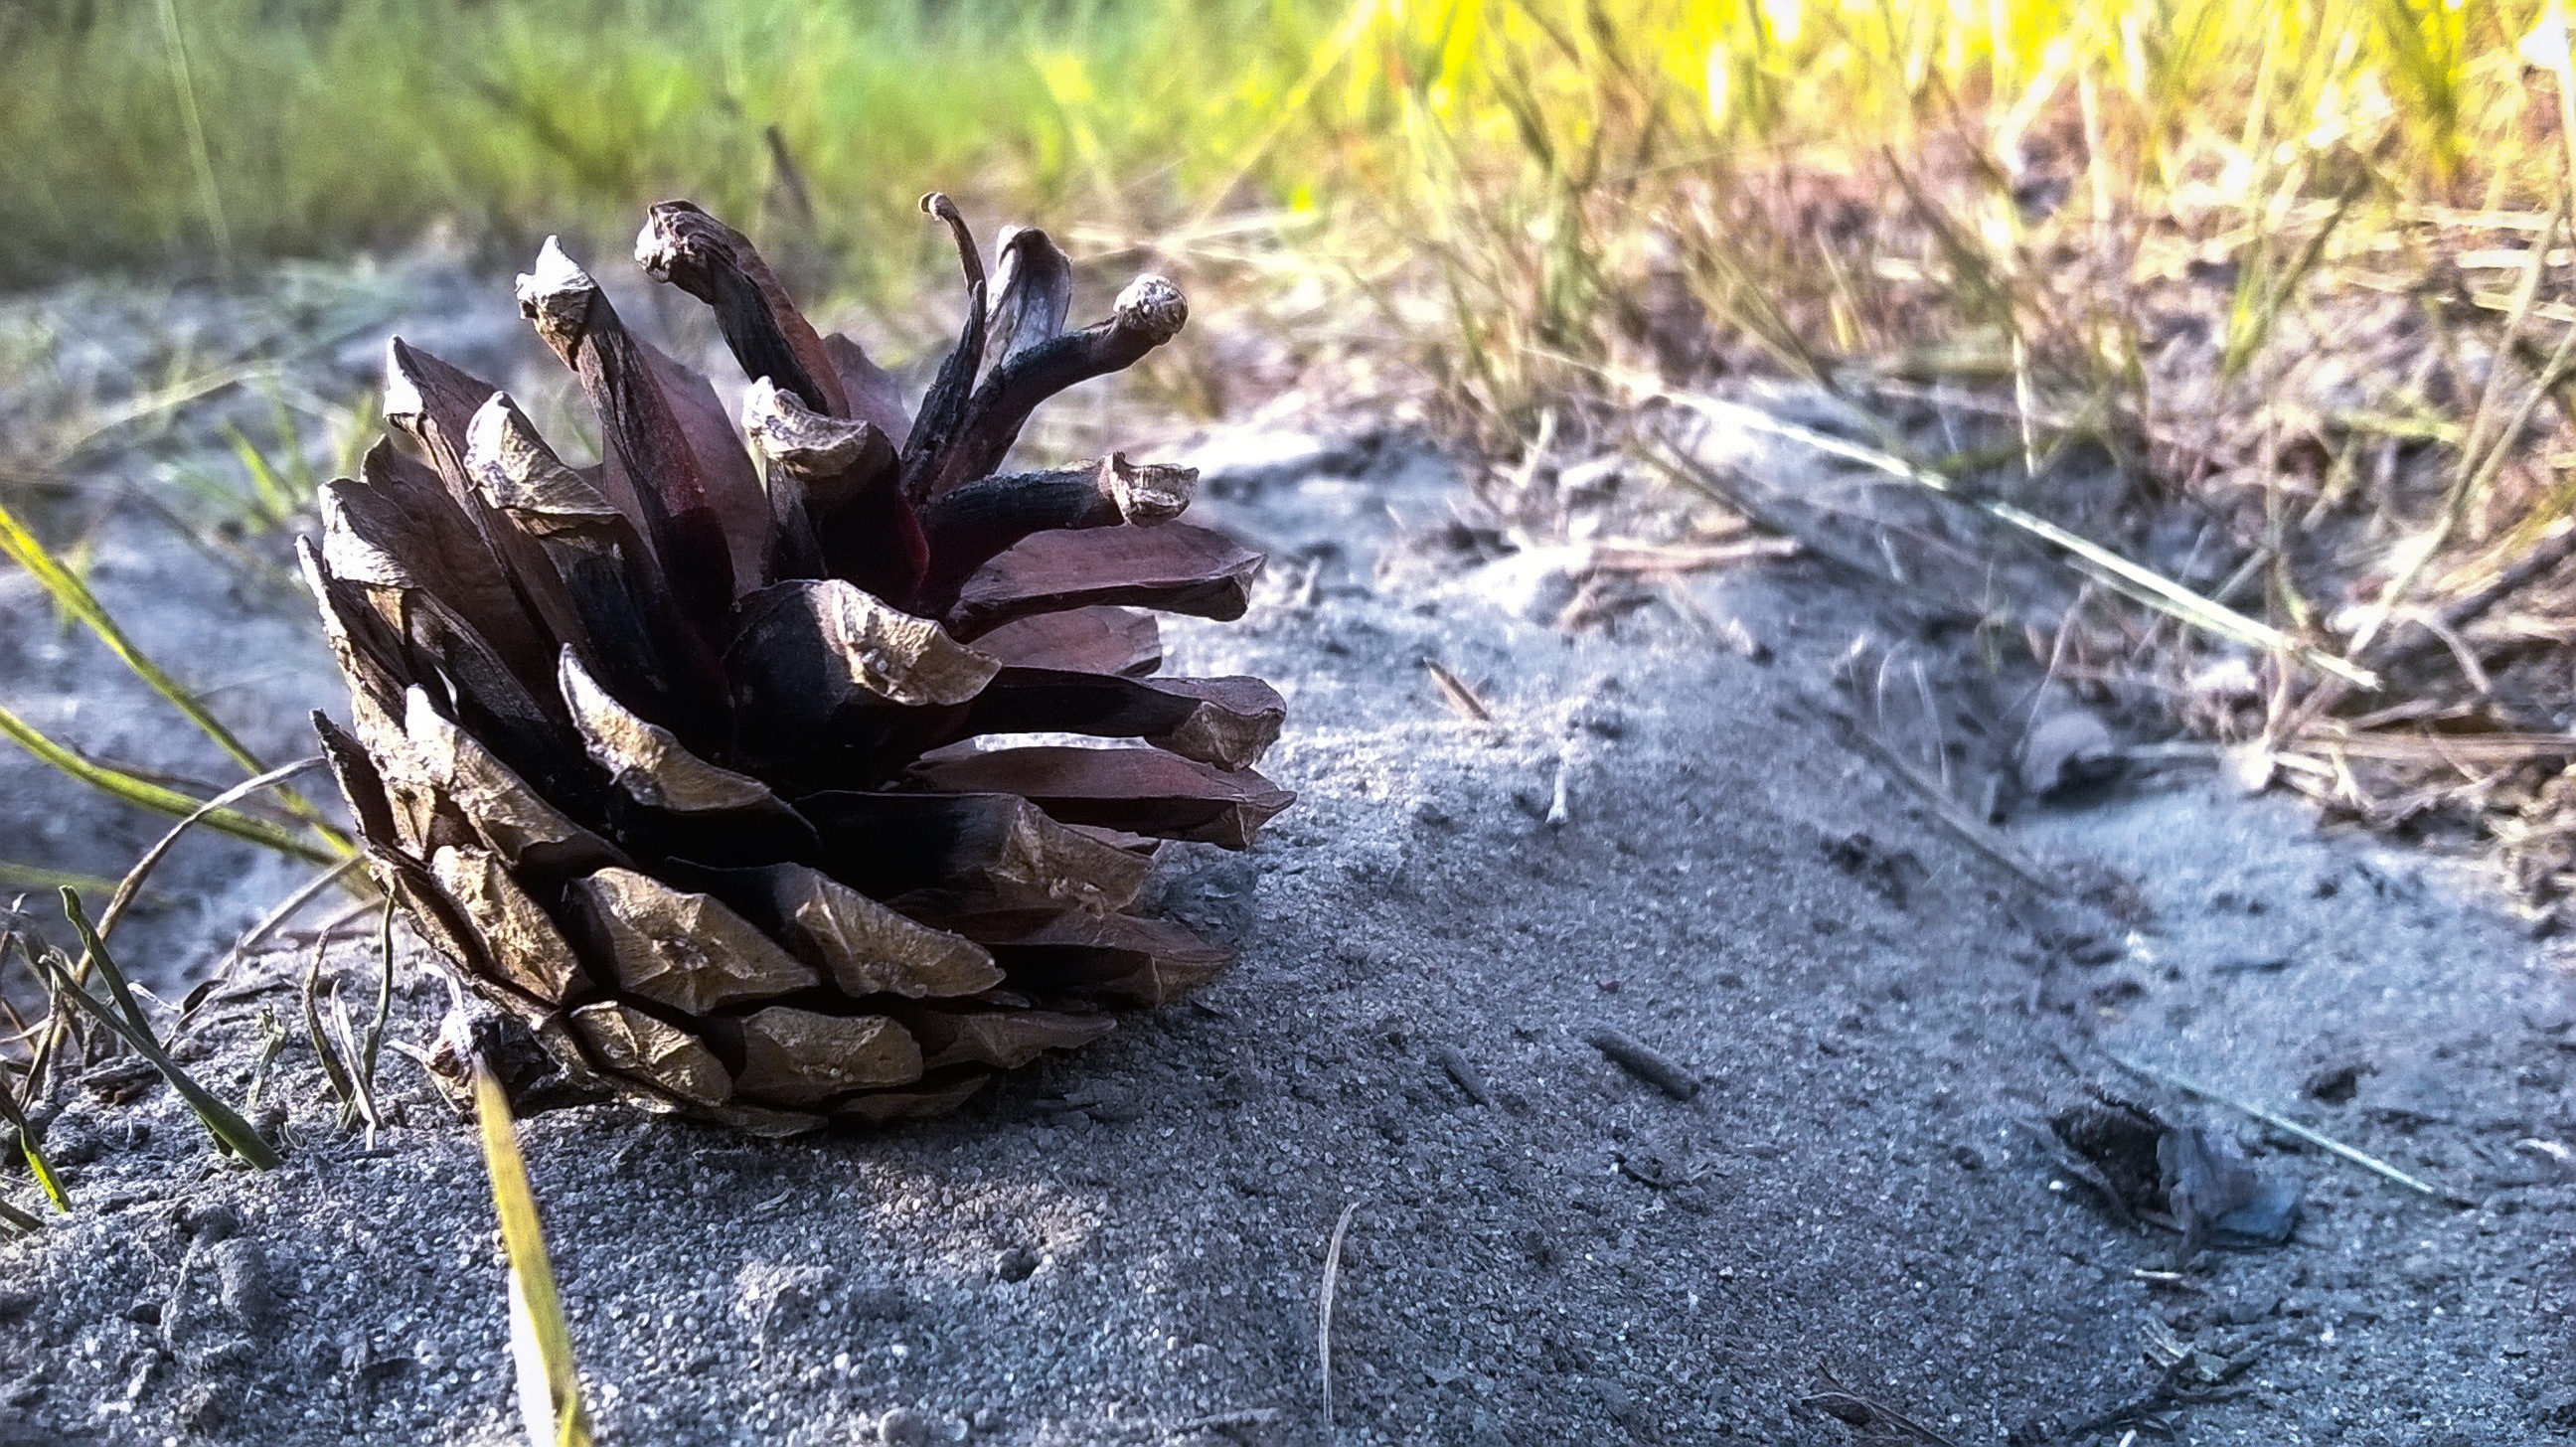
tree, nature, grass, plant, wood, leaf, flower, produce, autumn, soil, flora, flowering plant, grass family, woody plant, land plant